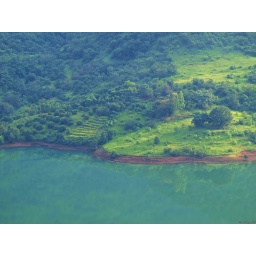
Shades of green on a mountain in evening sunlight..